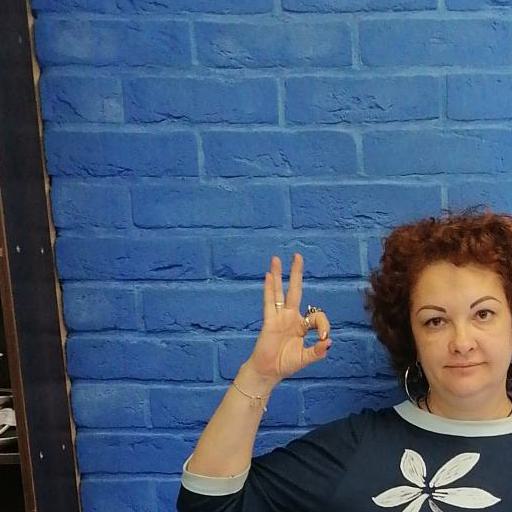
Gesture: ok